Qurutob

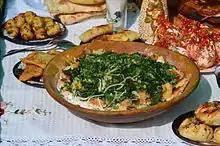
Kurutob (Qurutob) one of the national meals in Tajikistan

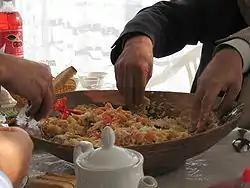
"Qurutob" being eaten as part of a meal

Qurutob or kurutob, is a dish of Tajik cuisine. Sometimes described as a "bread salad", it is created using "qurut", dried balls of cheese, which are soaked in water; the resulting liquid, salty in flavor, is used as the base of the dish. Strips of "fatir", a type of flatbread, are then placed on top. The mixture is served on large plates, and is usually topped with a variety of vegetables, such as onions, cucumbers, tomatoes, or herbs; meat or chili peppers are also sometimes seen as garnishes. "Qurutob" is a shared dish, meant to be eaten with the hands.